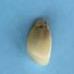
Maize quality: Good